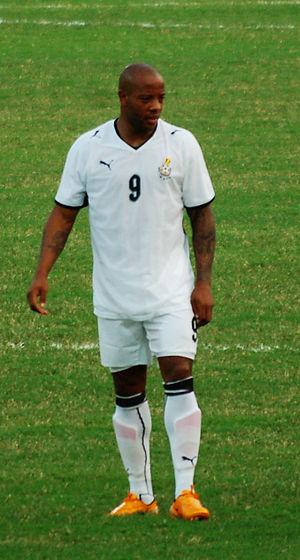
Manuel Agogo, dit Junior Agogo, né le 1ᵉʳ août 1979 à Accra et mort le 22 août 2019 à Londres, est un footballeur international ghanéen. Il évoluait au poste d'attaquant.